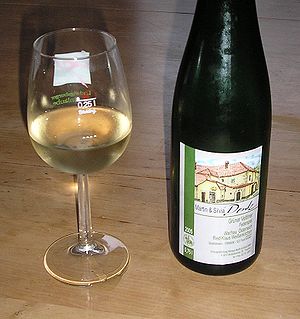
Østrig / Økonomi og erhverv / Land- og skovbrug
Vin, heriblandt lavet på Grüner Veltliner, er en vigtig eksportvare
Østrig, officielt Republikken Østrig, er en forbundsstat i Centraleuropa, og består af 9 forbundslande med hvert sit parlament og regering. Østrig er omgivet af land på alle sider og støder op til Liechtenstein og Schweiz i vest, Italien og Slovenien i syd, Ungarn og Slovakiet i øst og Tyskland og Tjekkiet i nord. Hovedstaden er Wien. Østrig har 8,3 mio. indbyggere, hvoraf tre fjerdedele tilhører den romersk-katolske tro. Det officielle sprog er tysk, der tales i dialektiske former. Herudover er slovensk, kroatisk og ungarsk anerkendte minoritetssprog.